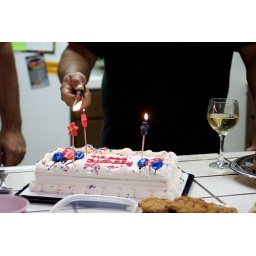
My 27th birthday.. old school at Dad's house back home in Vallejo.